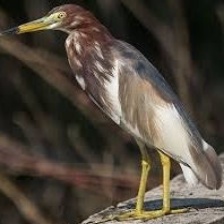
Species: CHINESE POND HERON
Scientific name: ARDEOLA BACCHUS
ImageNet parent category: little_blue_heron